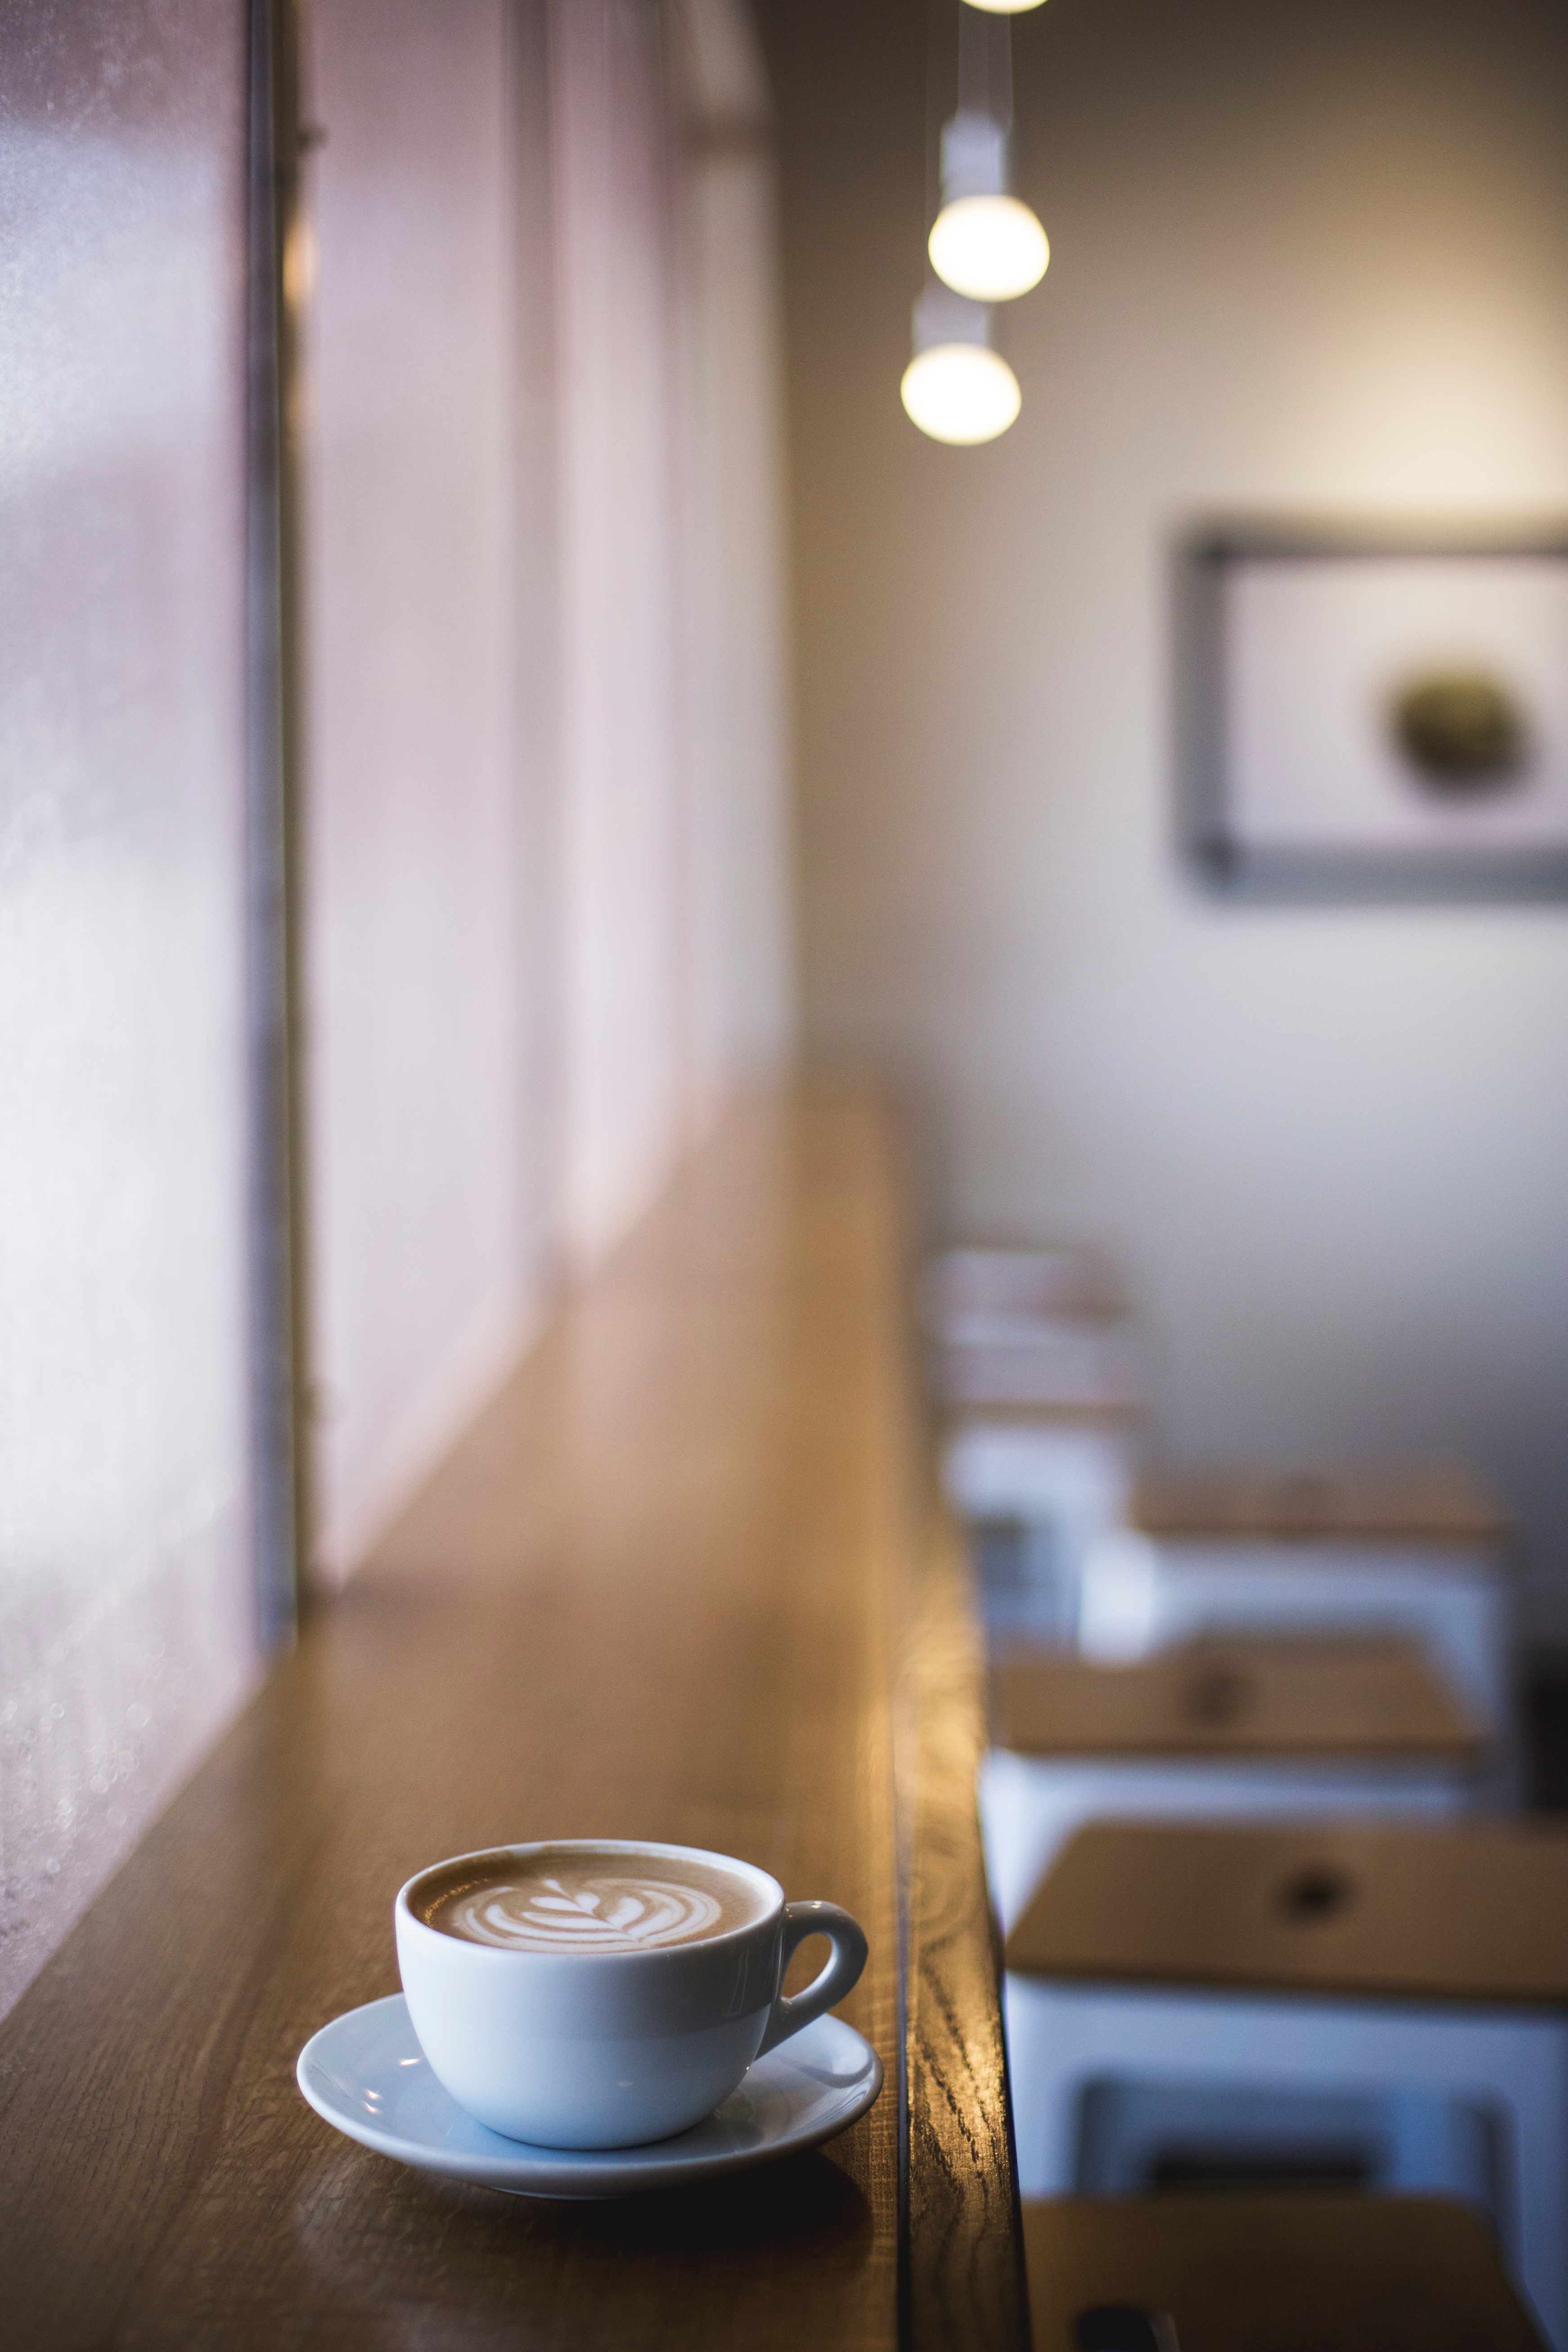
coffee, morning, interior, restaurant, counter, latte, drink, blue, room, lighting, interior design, design, latte art, shape